Dredge No. 4

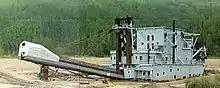

Dredge No. 4 (Hän: Lëzrą Kä̀nëchà ""s/he is looking for money"") is a wooden-hulled bucketline sluice dredge that mined placer gold on the Yukon River from 1913 until 1959. It is now located along Bonanza Creek Road south of the Klondike Highway near Dawson City, Yukon, where it is preserved as one of the National Historic Sites of Canada. It is the largest wooden-hulled dredge in North America.